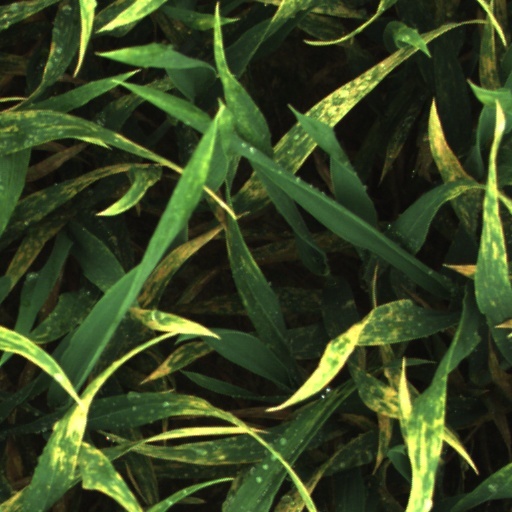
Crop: wheat